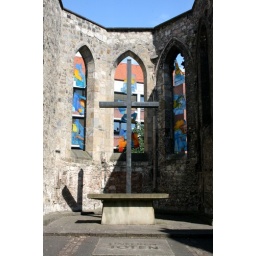
Destroyed in an air raid in 1943, only the walls and tower survived